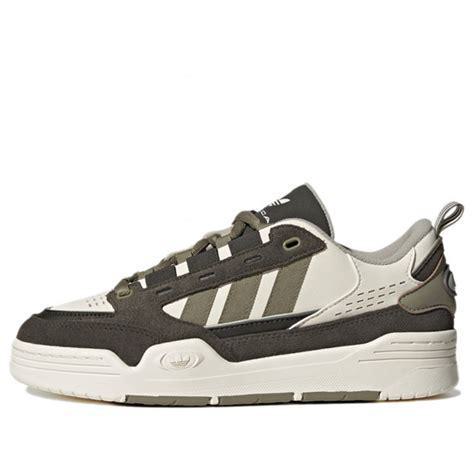
Brand: Adidas
Model: ADI2000